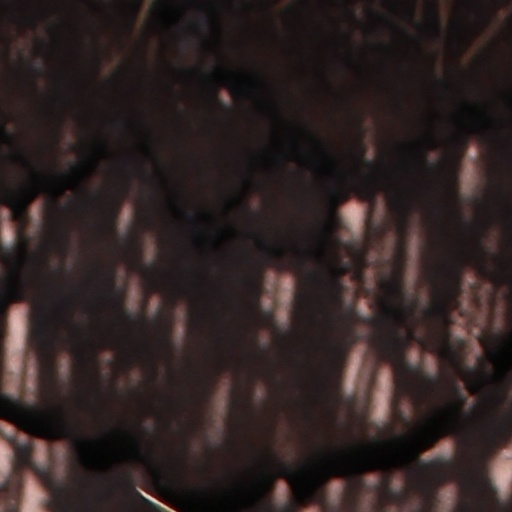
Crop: wheat